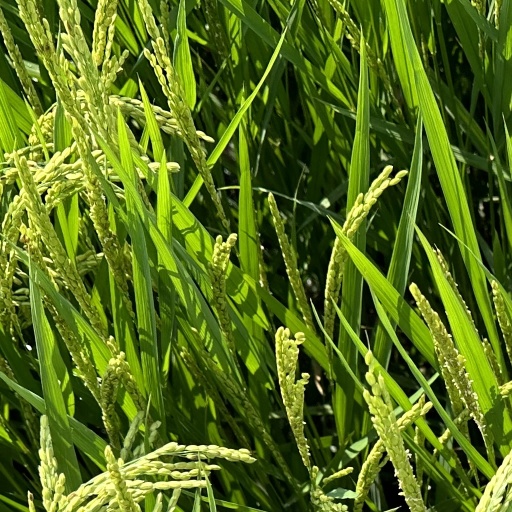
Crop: rice